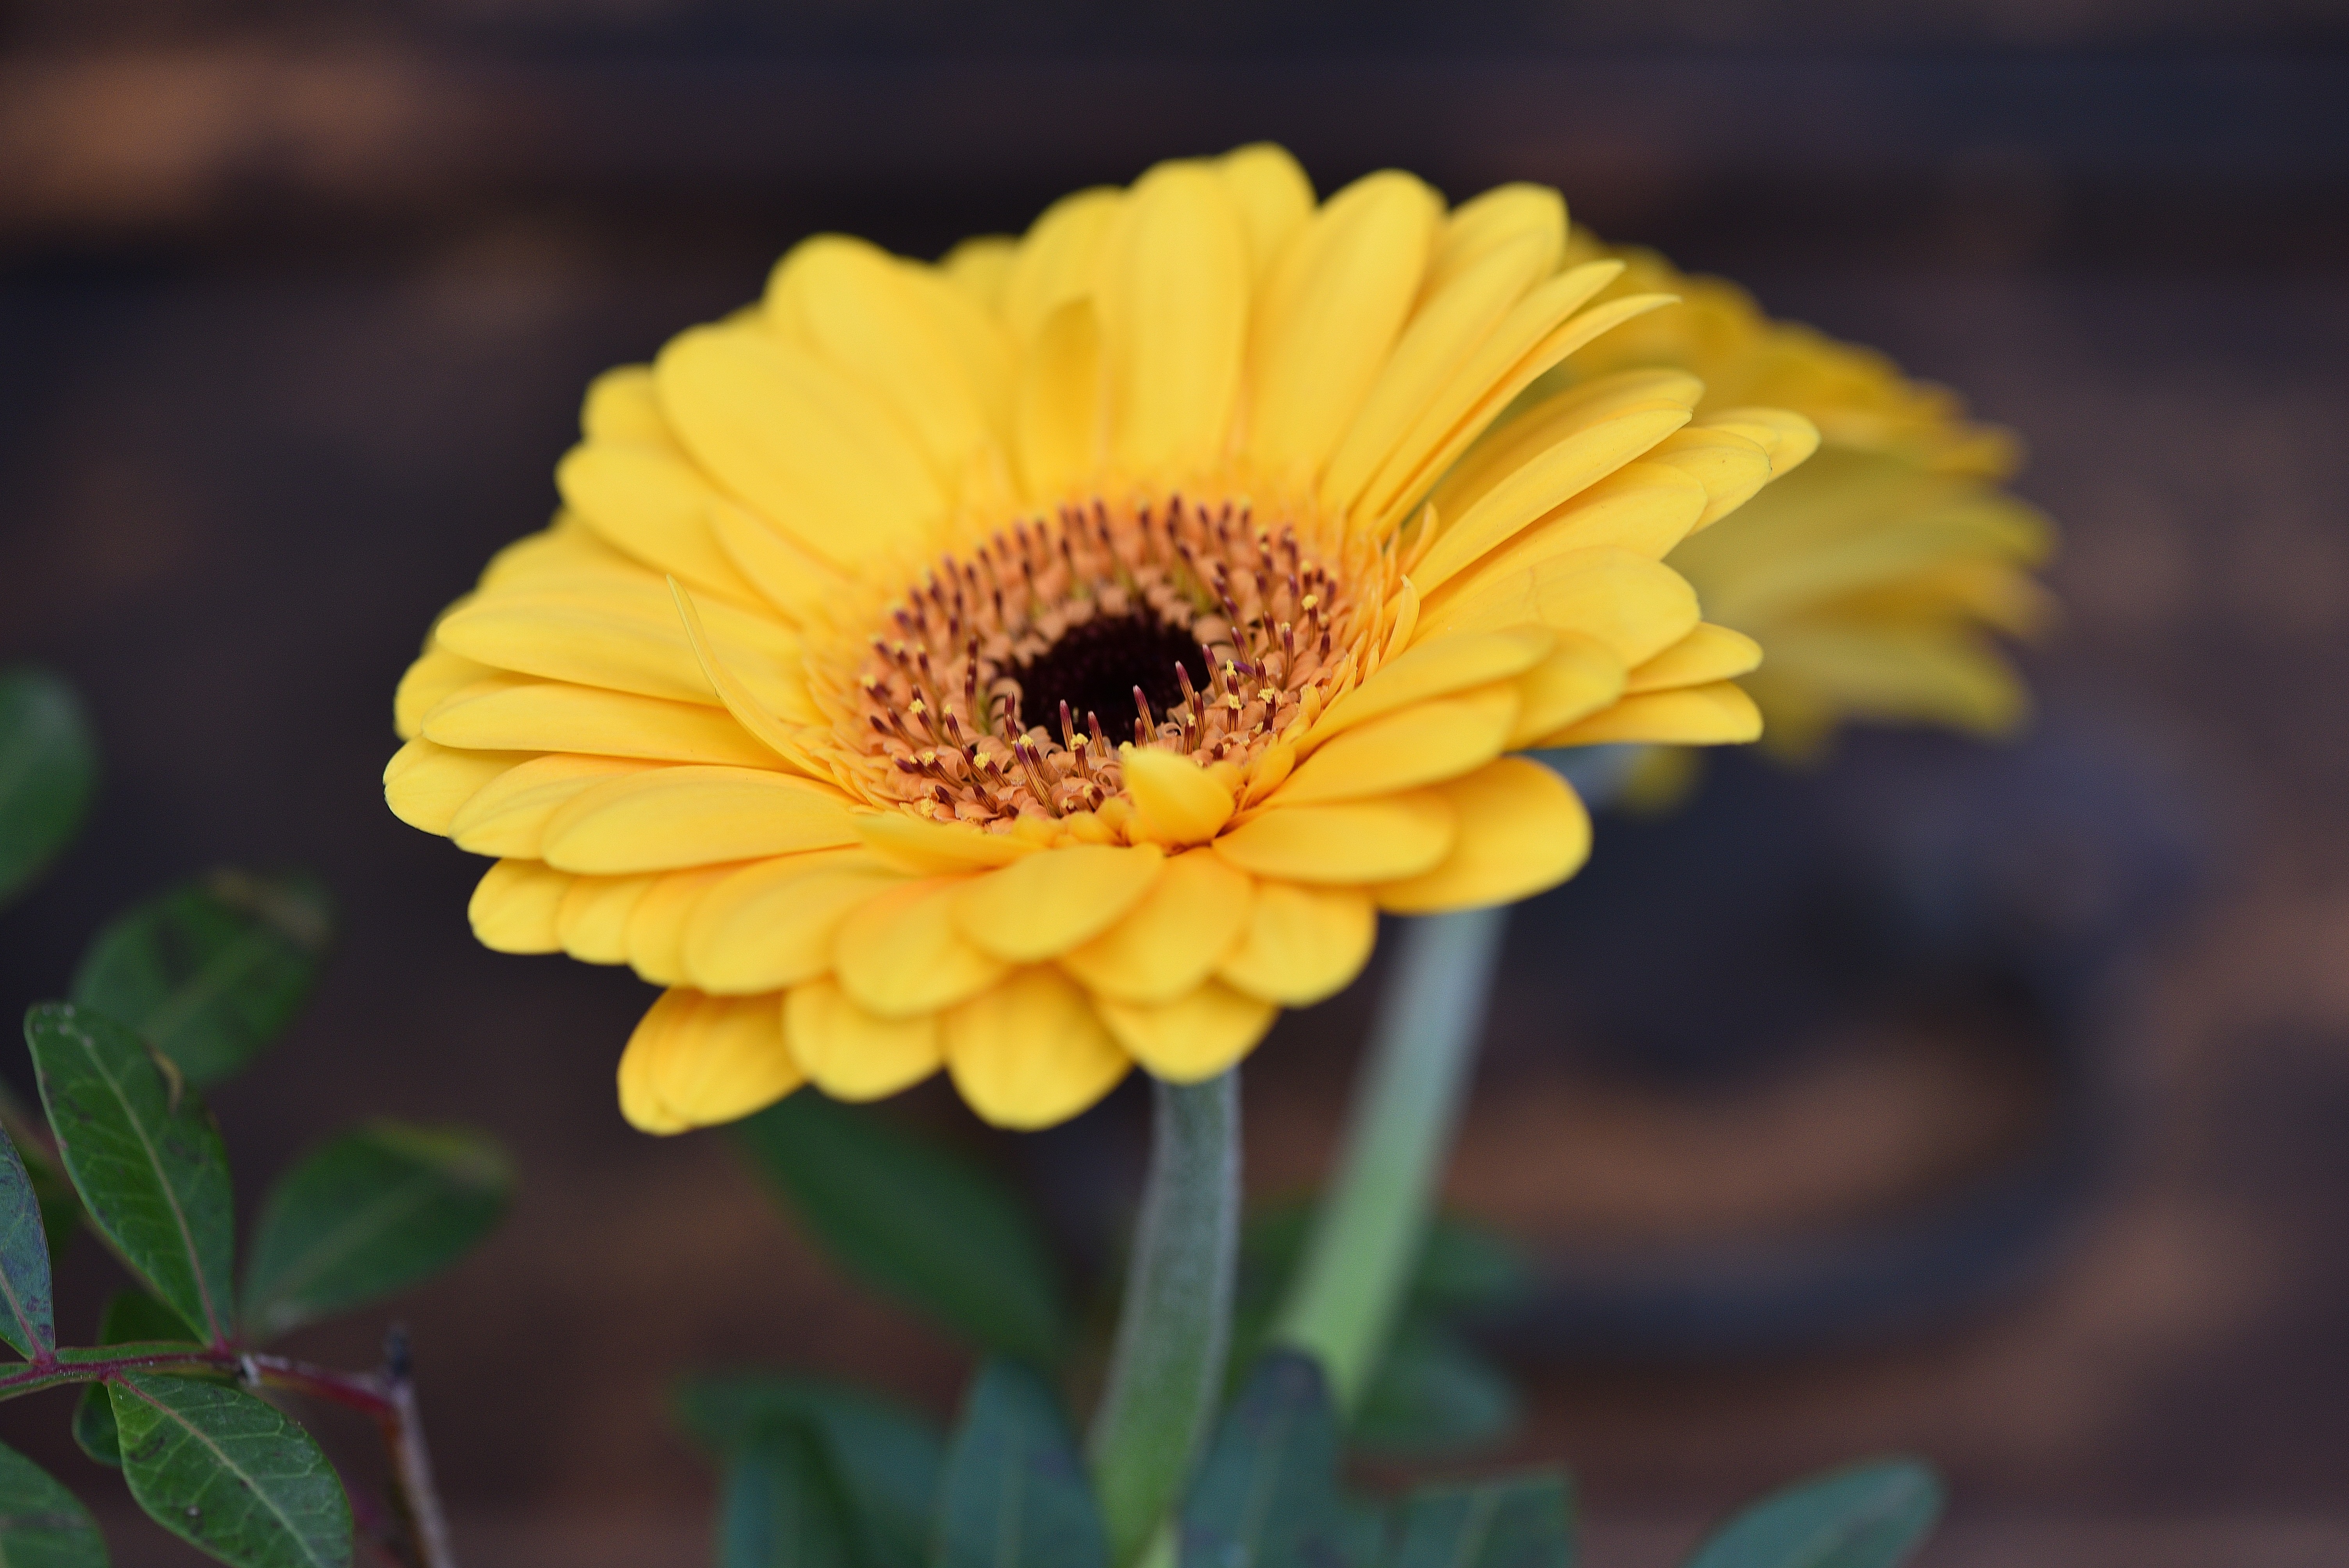
nature, plant, flower, petal, daisy, orange, herb, botany, yellow, close, flora, wildflower, close up, gerbera, macro photography, orange flower, flowering plant, daisy family, schnittblume, plant stem, land plant